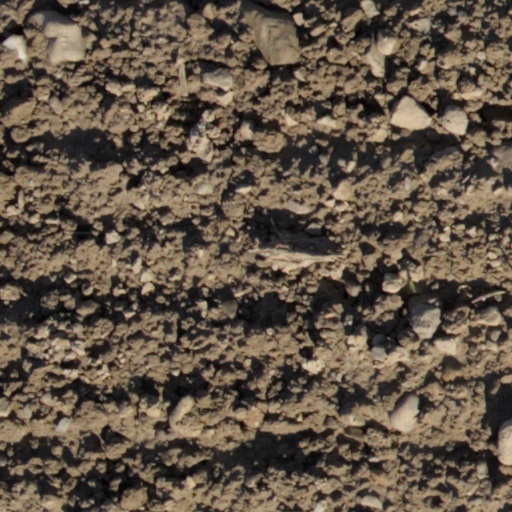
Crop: wheat